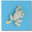
Label: frog